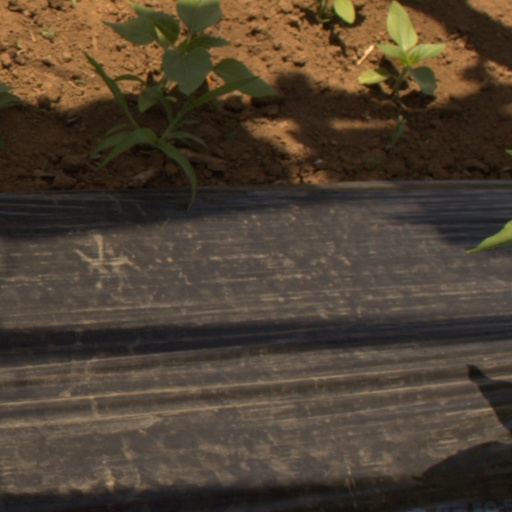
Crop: Jerusalem artichoke